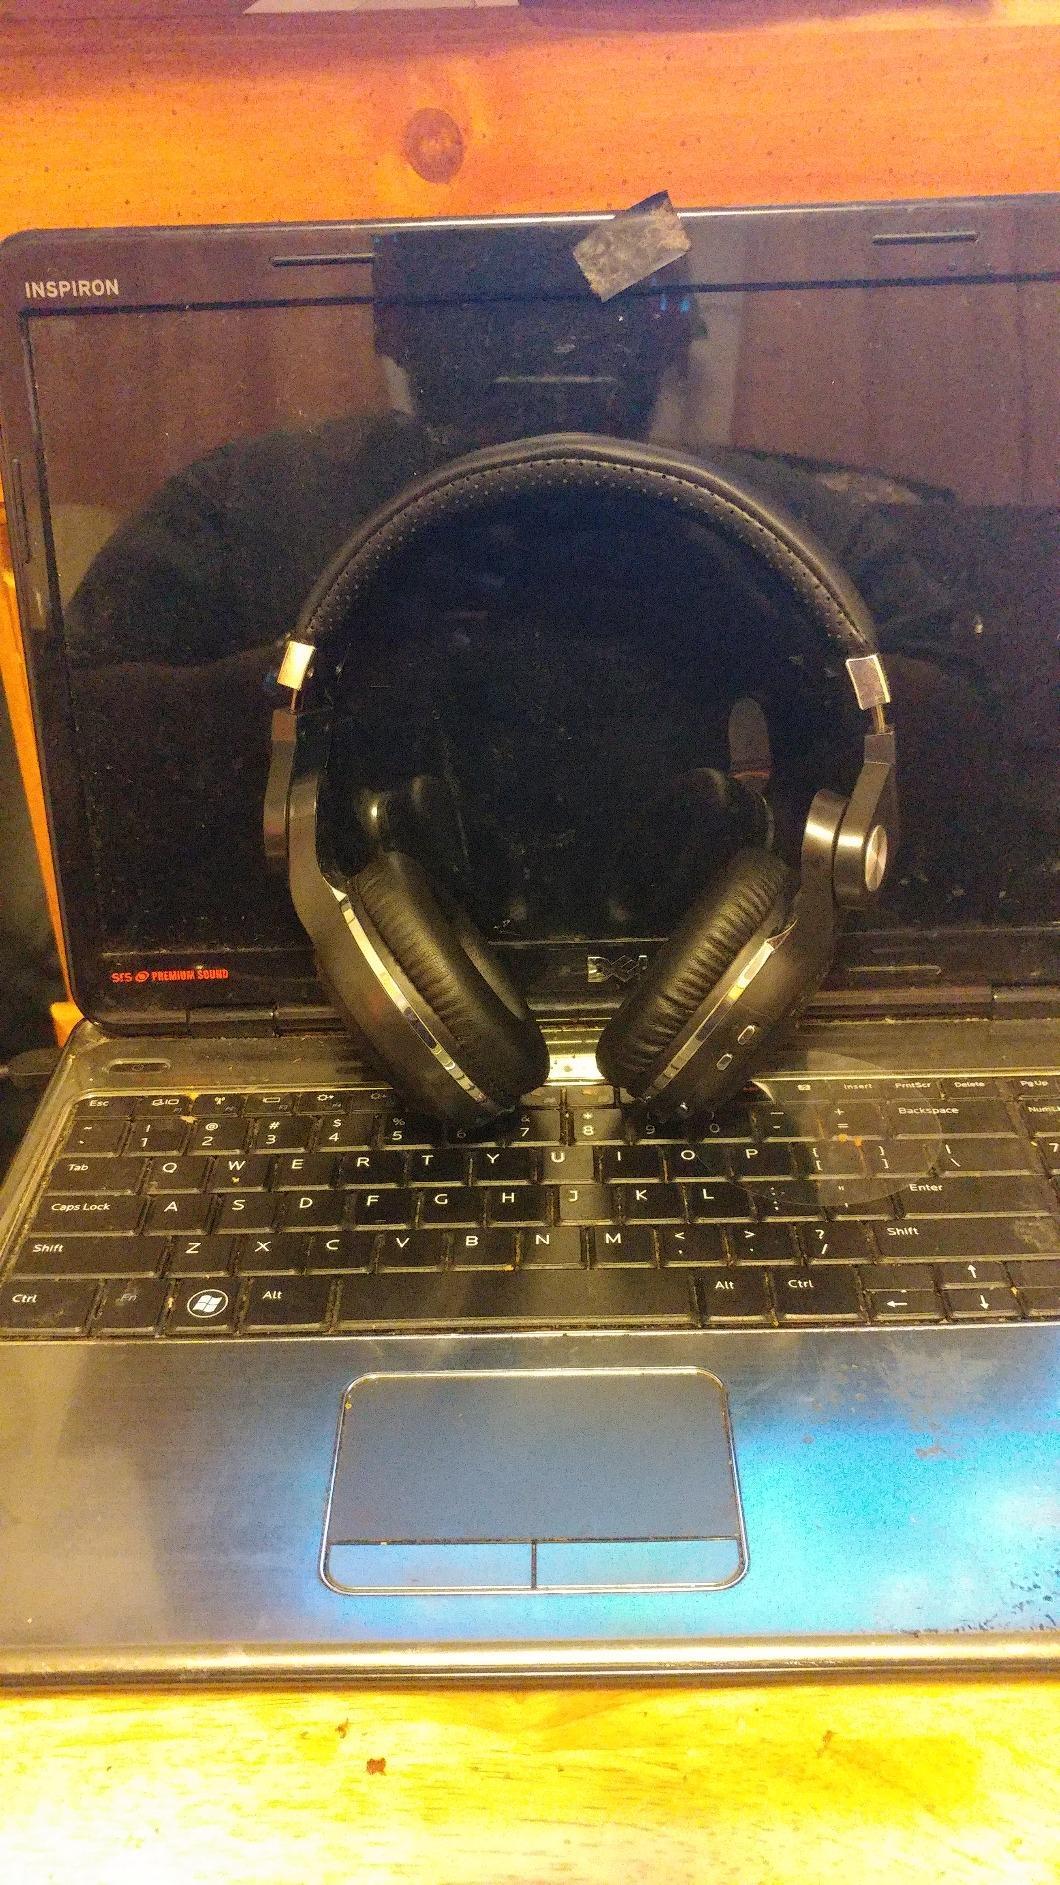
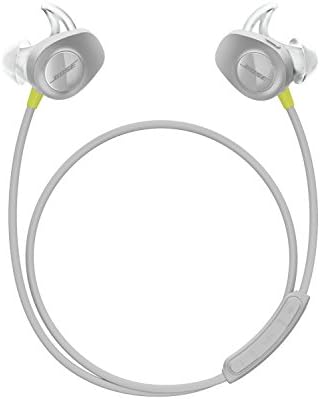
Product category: headphones
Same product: no